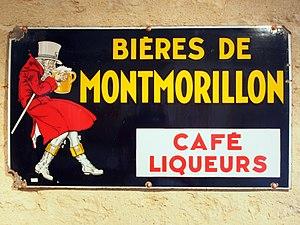
Bières de Montmorillon, café liqueurs.